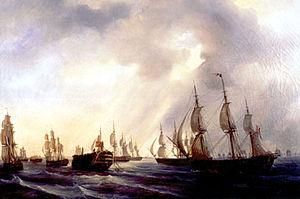
Retour à Rota de la division franco-espagnol de Cosmao-Kerjulen le 23 octobre 1805. Les rescapés de la bataille de Trafalgar remorquent les vaisseaux repris aux anglais lors de la contre-attaque qu'ils viennent de mener. On distingue au centre de l'image la Santa Ana, vaisseau à trois ponts espagnol remorqué par la Thémis.
Julien Marie Cosmao Kerjulien, né le 27 novembre 1761 à Châteaulin et mort le 17 février 1825 à Brest, est un contre-amiral français. Surnommé « Va de bon cœur » par ses marins, Napoléon Iᵉʳ dit de lui : Il est le meilleur marin de l'époque et personne n'a été plus brave et plus généreux.
Le Neptuno est un ancien navire de ligne espagnol de 80 canons construit aux chantiers navals de Ferrol en Espagne en 1795. Il est détruit après la bataille de Trafalgar.